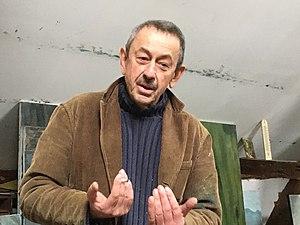
Portrait de l'artiste en 2020
Albert Hadjiganev, né en 1954 à Sevlievo, est un peintre français d'origine bulgare.